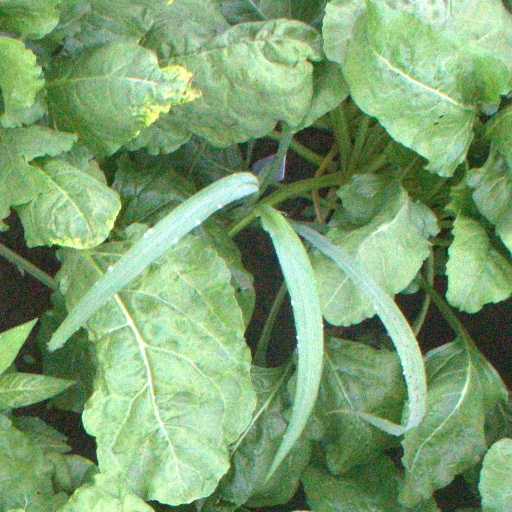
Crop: sugar beet